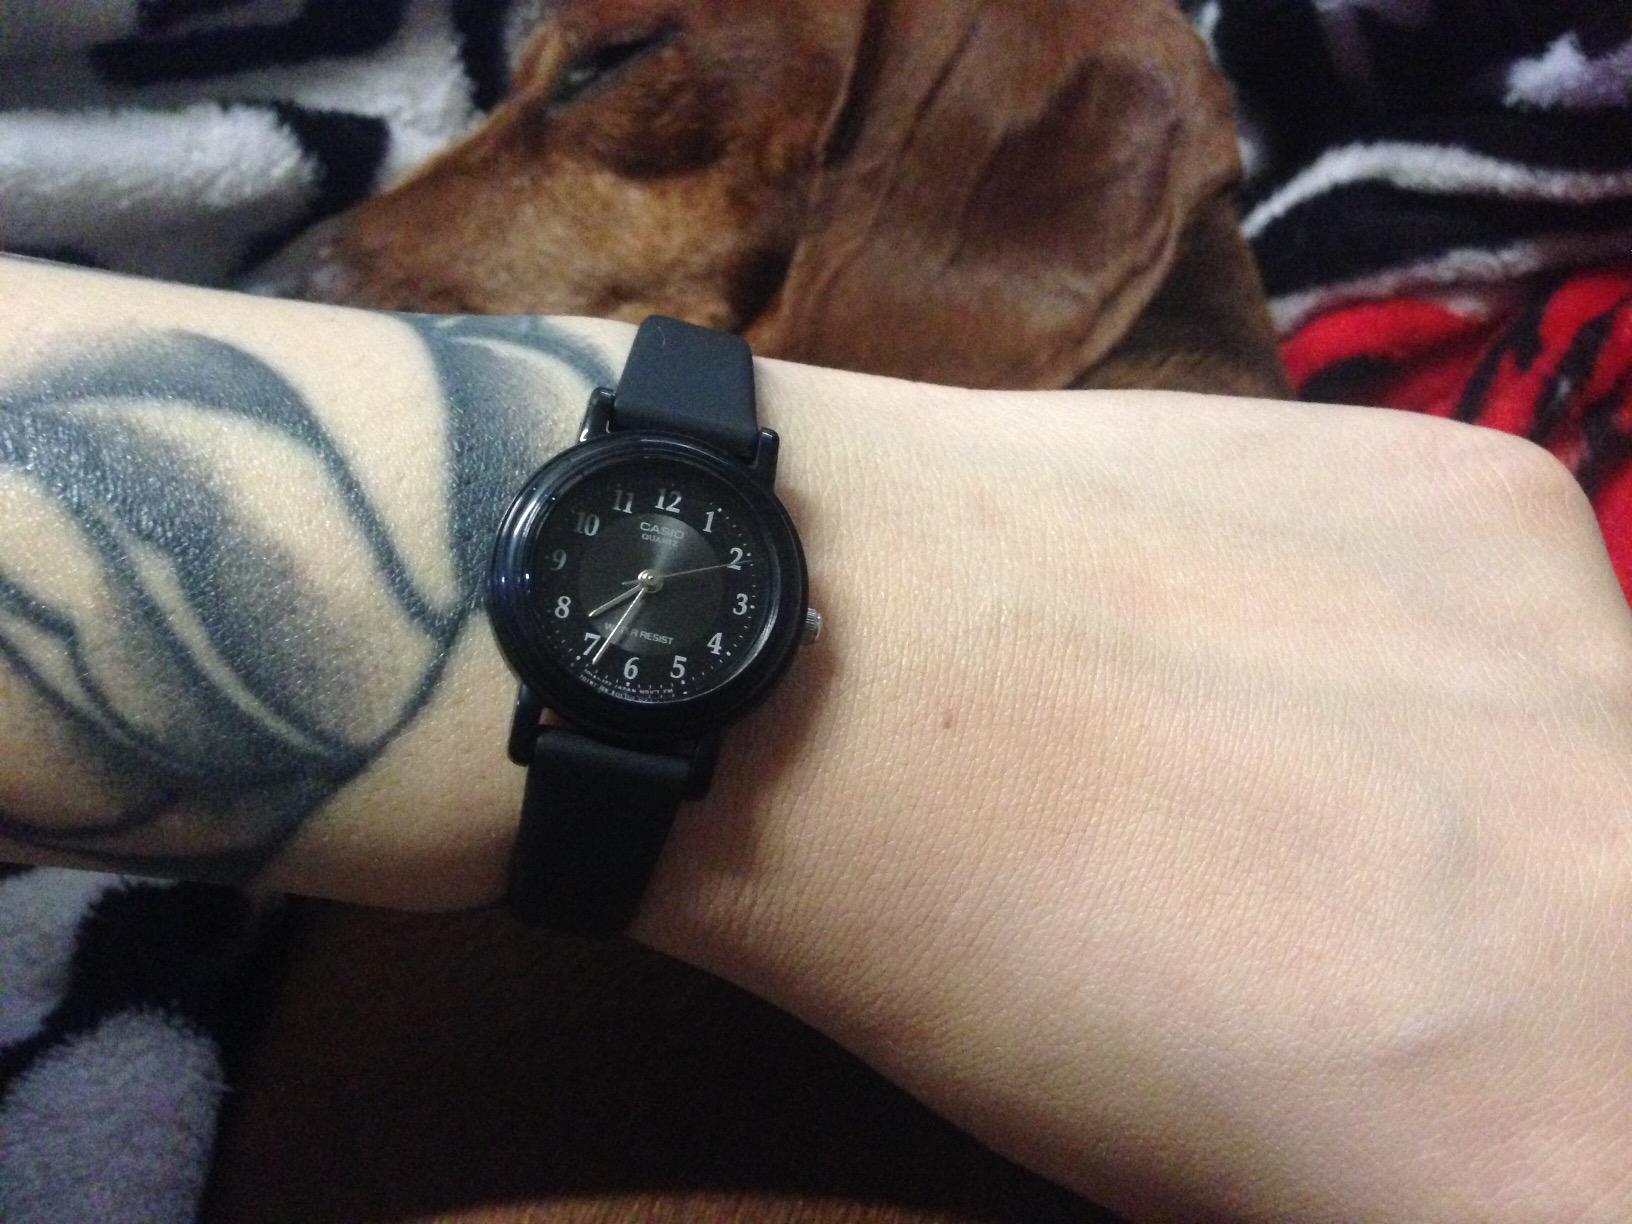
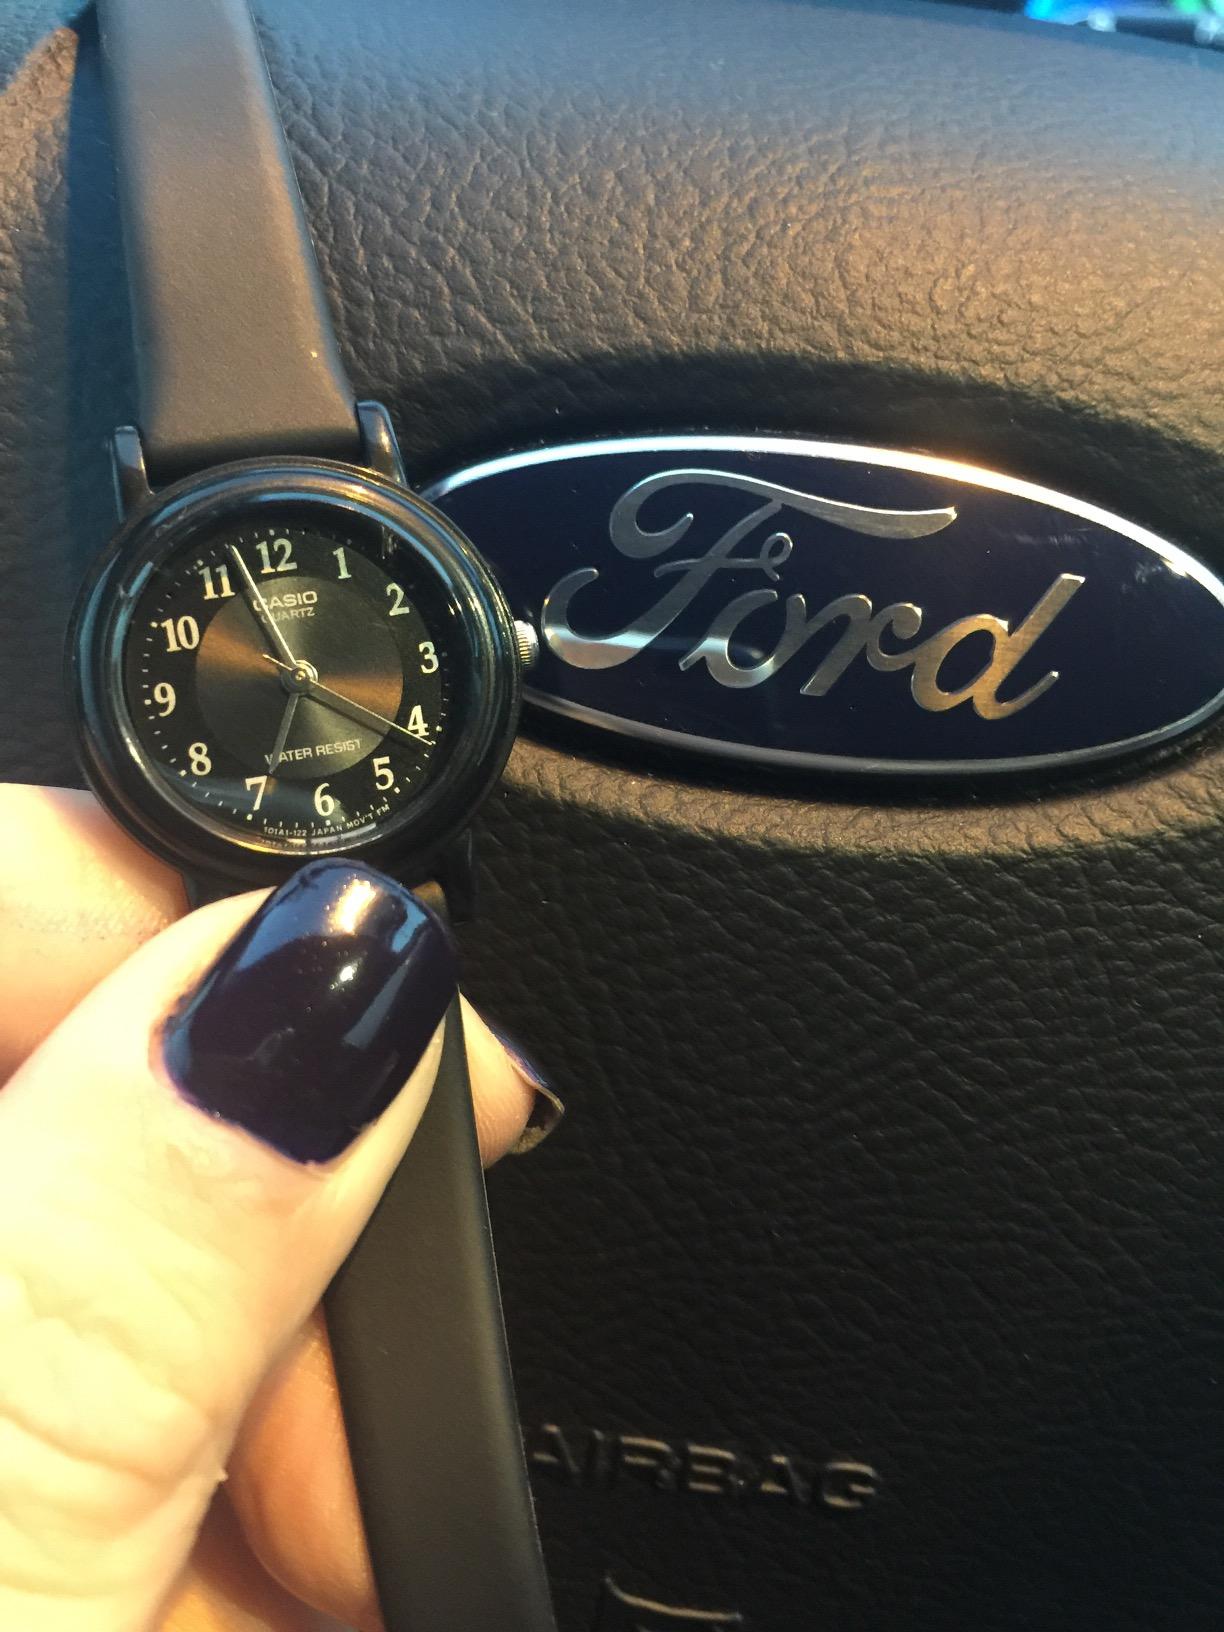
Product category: accessories_watch
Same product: yes